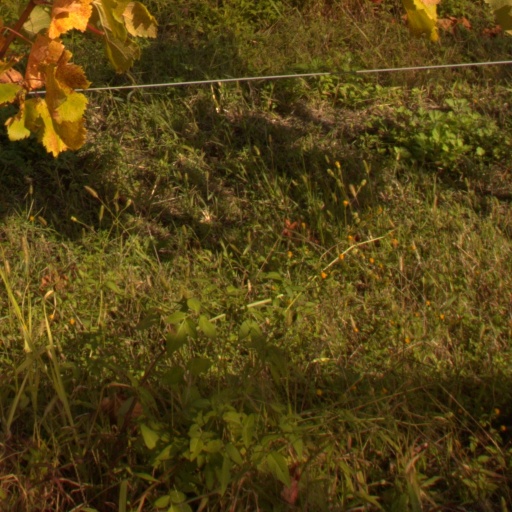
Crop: grape